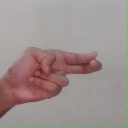
अक्षर: ह